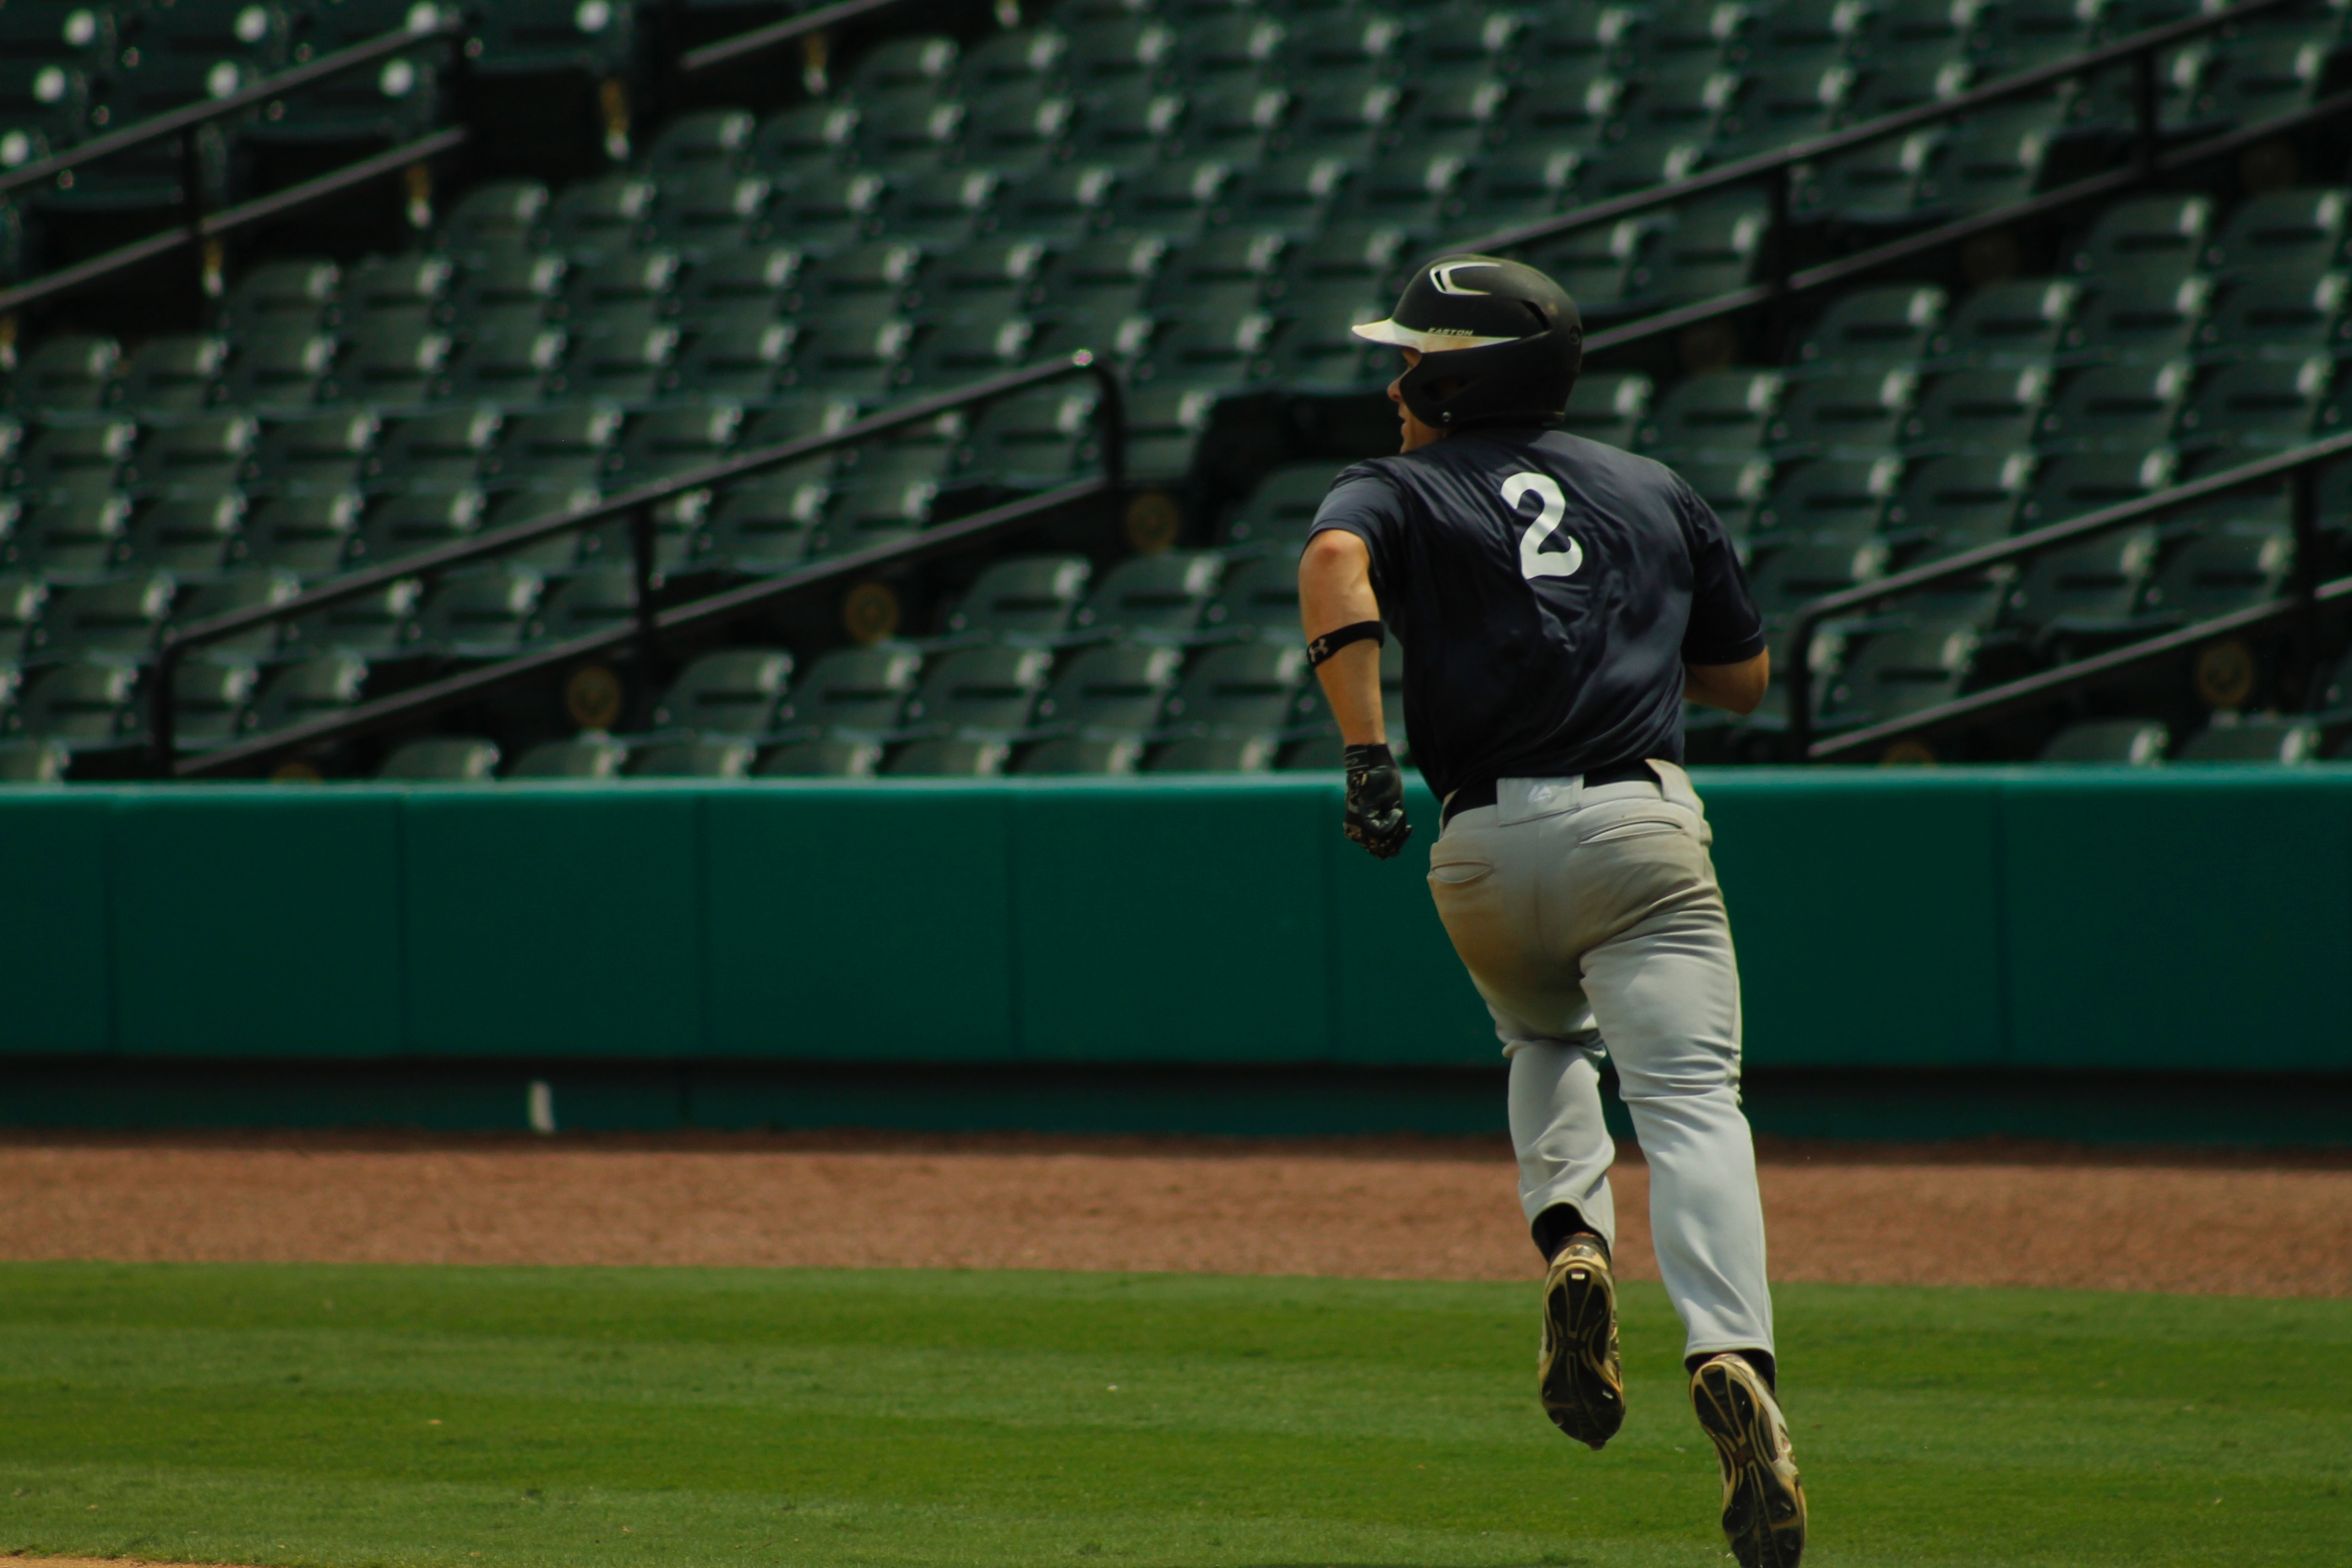
structure, baseball, stadium, player, baseball field, pitch, sports, pitcher, baseball player, ball game, team sport, infielder, running bases, ball player, college baseball, sport venue, bat and ball games, baseball positions, college softball